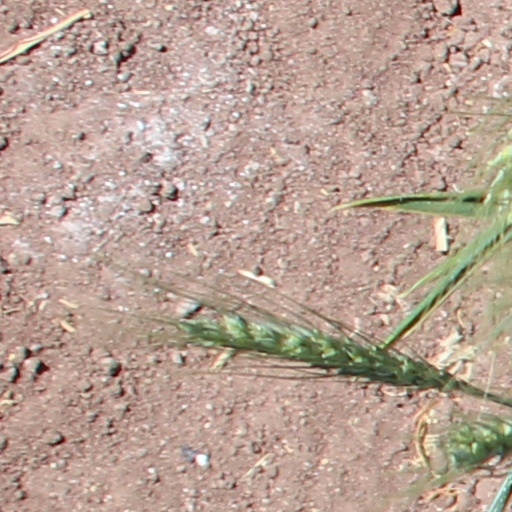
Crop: wheat